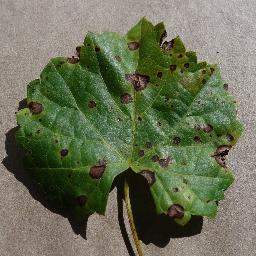
Label: Grape___Black_rot